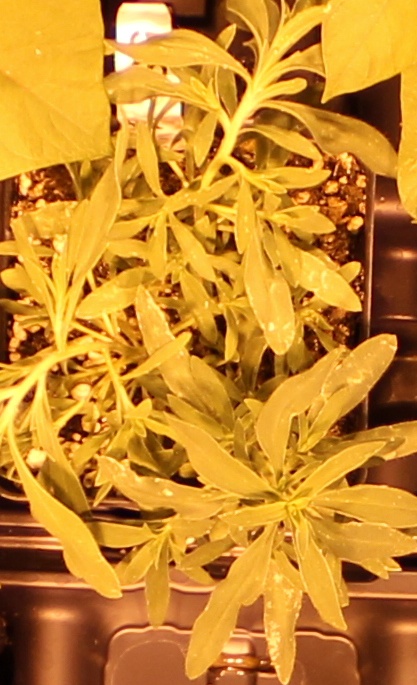
Label: Kochia